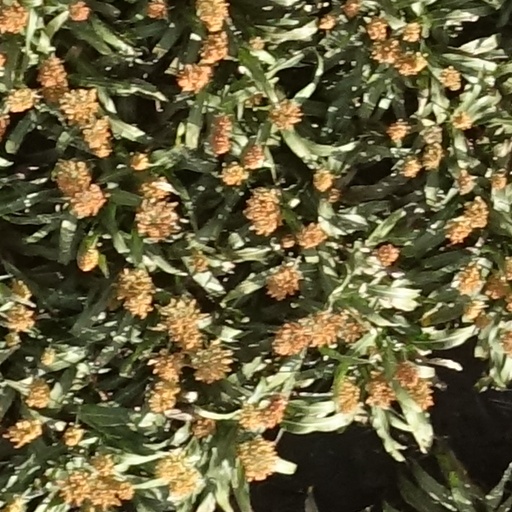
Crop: sorghum